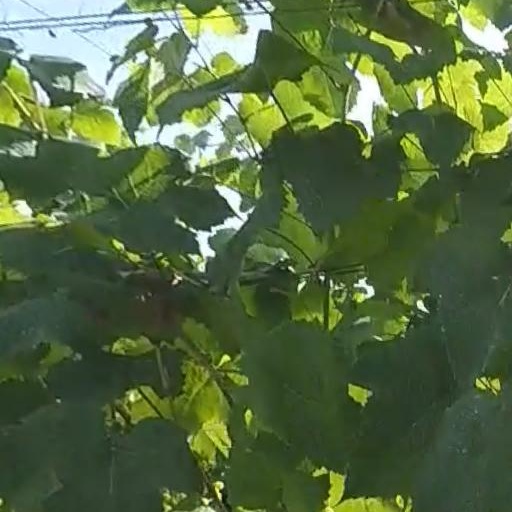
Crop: grape